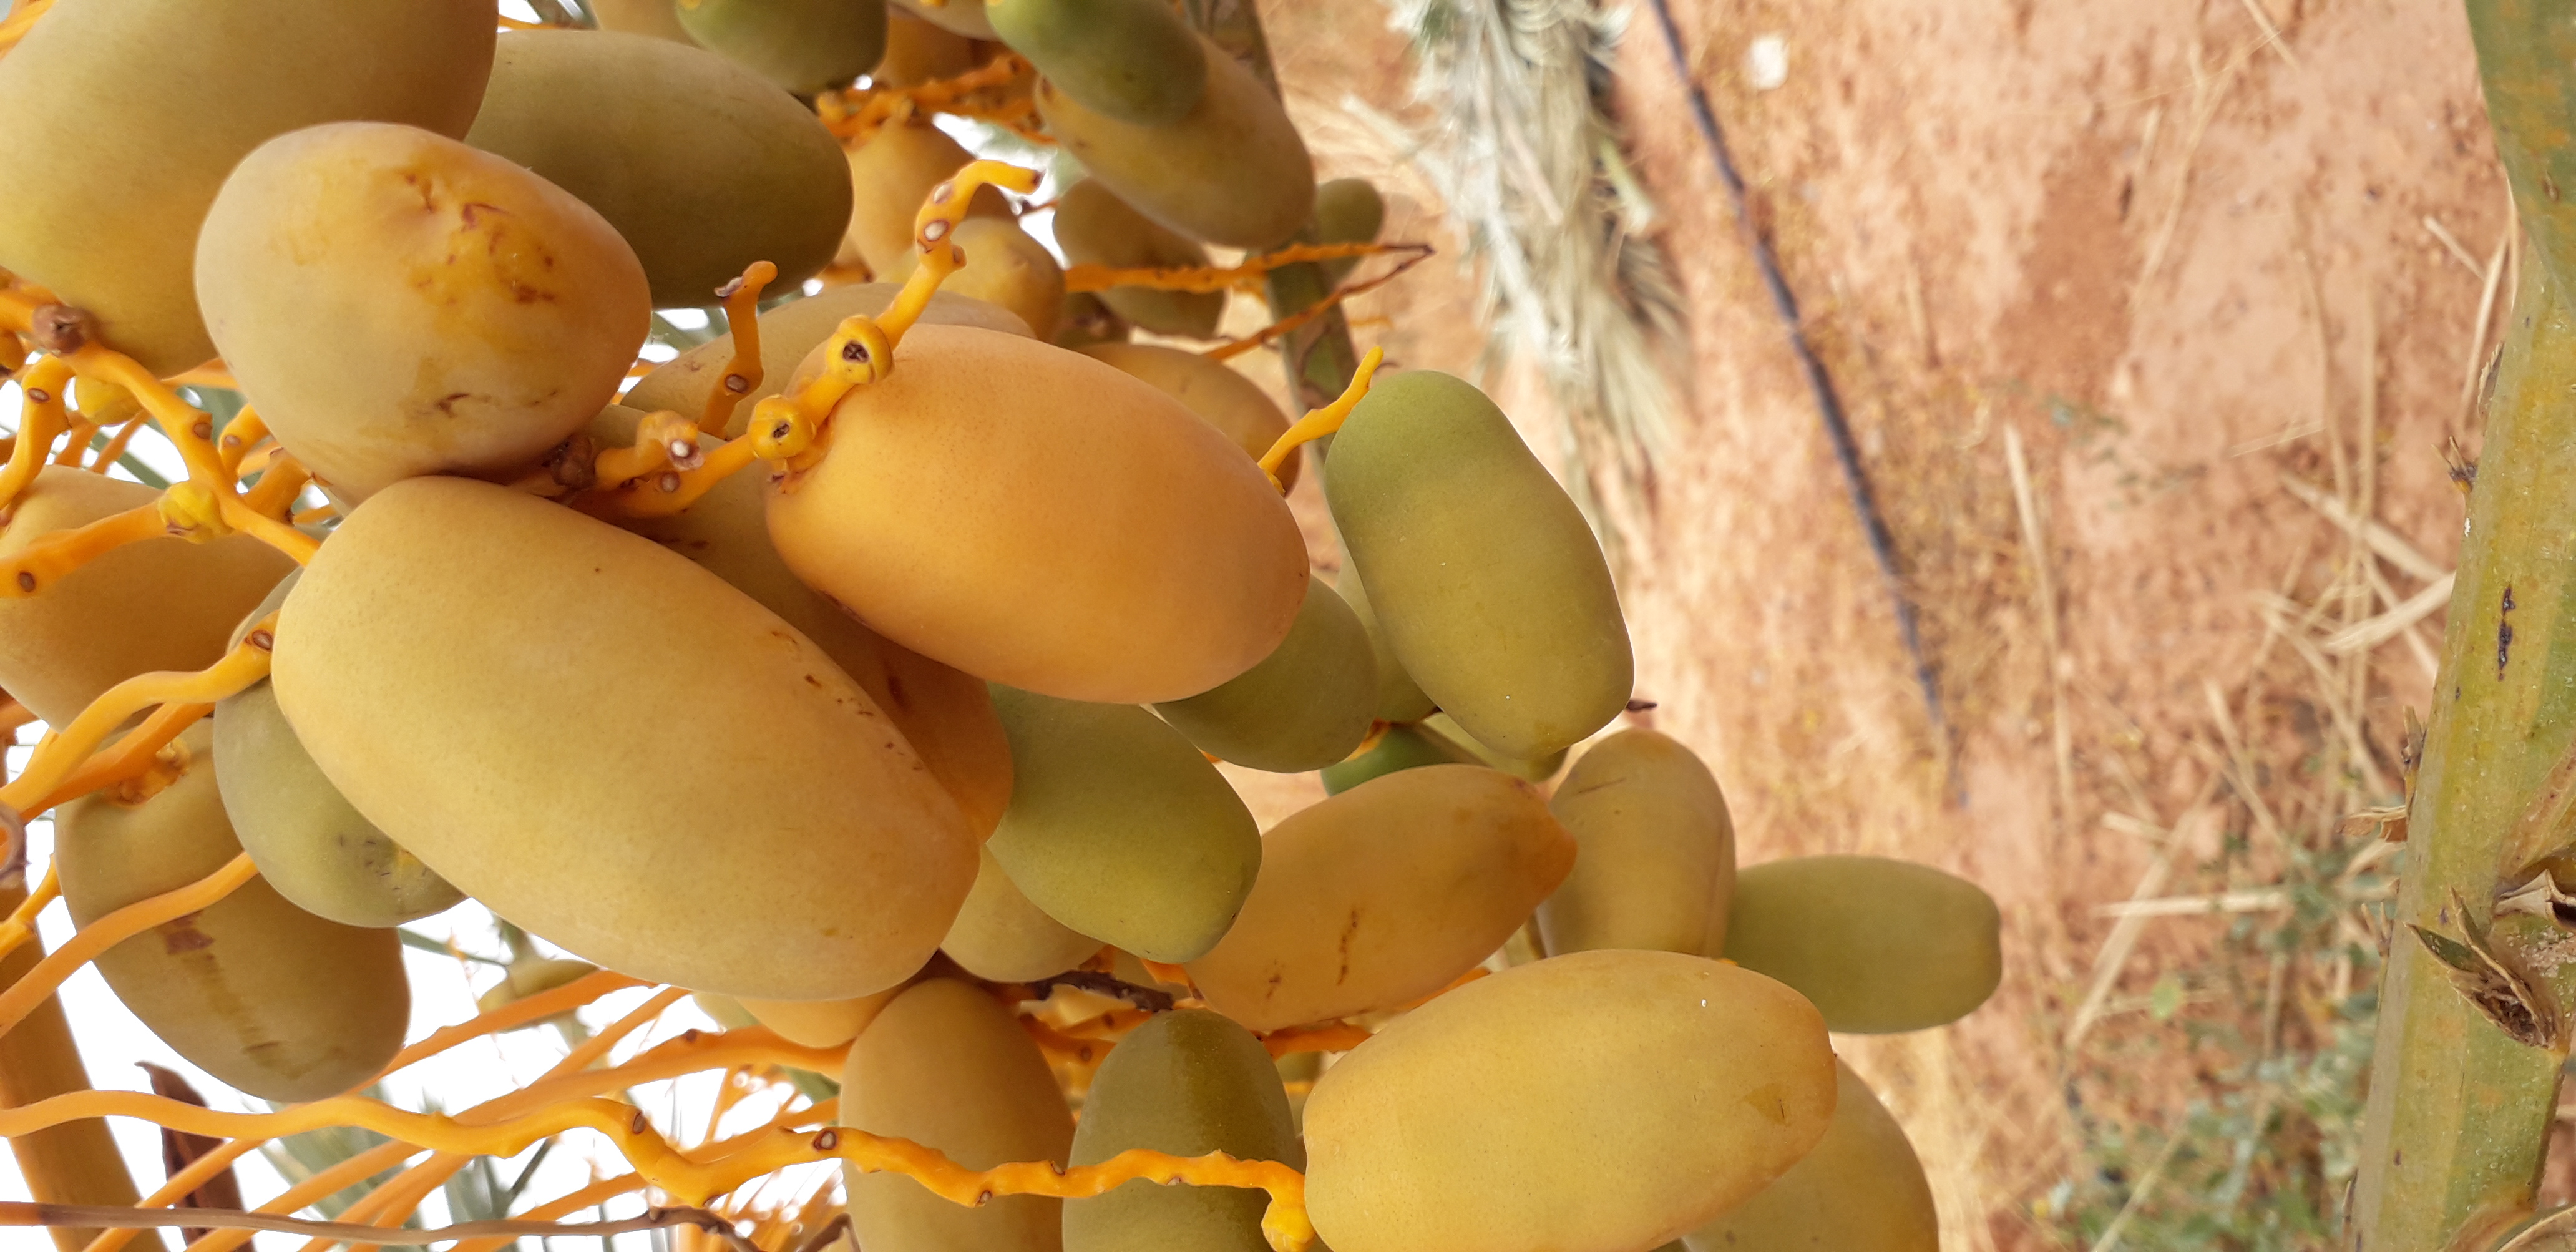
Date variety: Boumajhoul